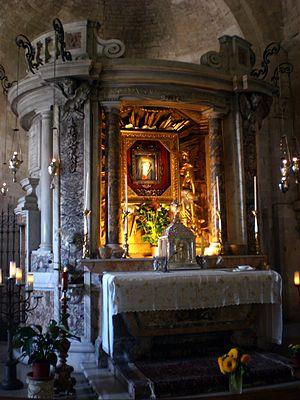
Ancône, Cathédrale Saint-Cyriaque, X-XII siècle